Battle of Doornkop

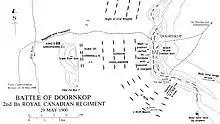
Map of the Battle of Doornkop, May 29

Two Canadian units remained temporarily behind to draw Boer fire and deflect the enemy's attention from the flanking manoeuvre taking place south of the river. After enduring about three hours of heavy Boer fire, the Canadian Mounted Rifles finally galloped back across the river, followed soon thereafter by the Royal Canadian Dragoons. The two units had played a vital part in the battle, and suffered only light casualties. The cavalry succeeded in seizing a new crossing of the river to the west, but it was still be up to the infantry, including the 2nd Battalion, Royal Canadian Regiment of Infantry, to advance and attack Doornkop.